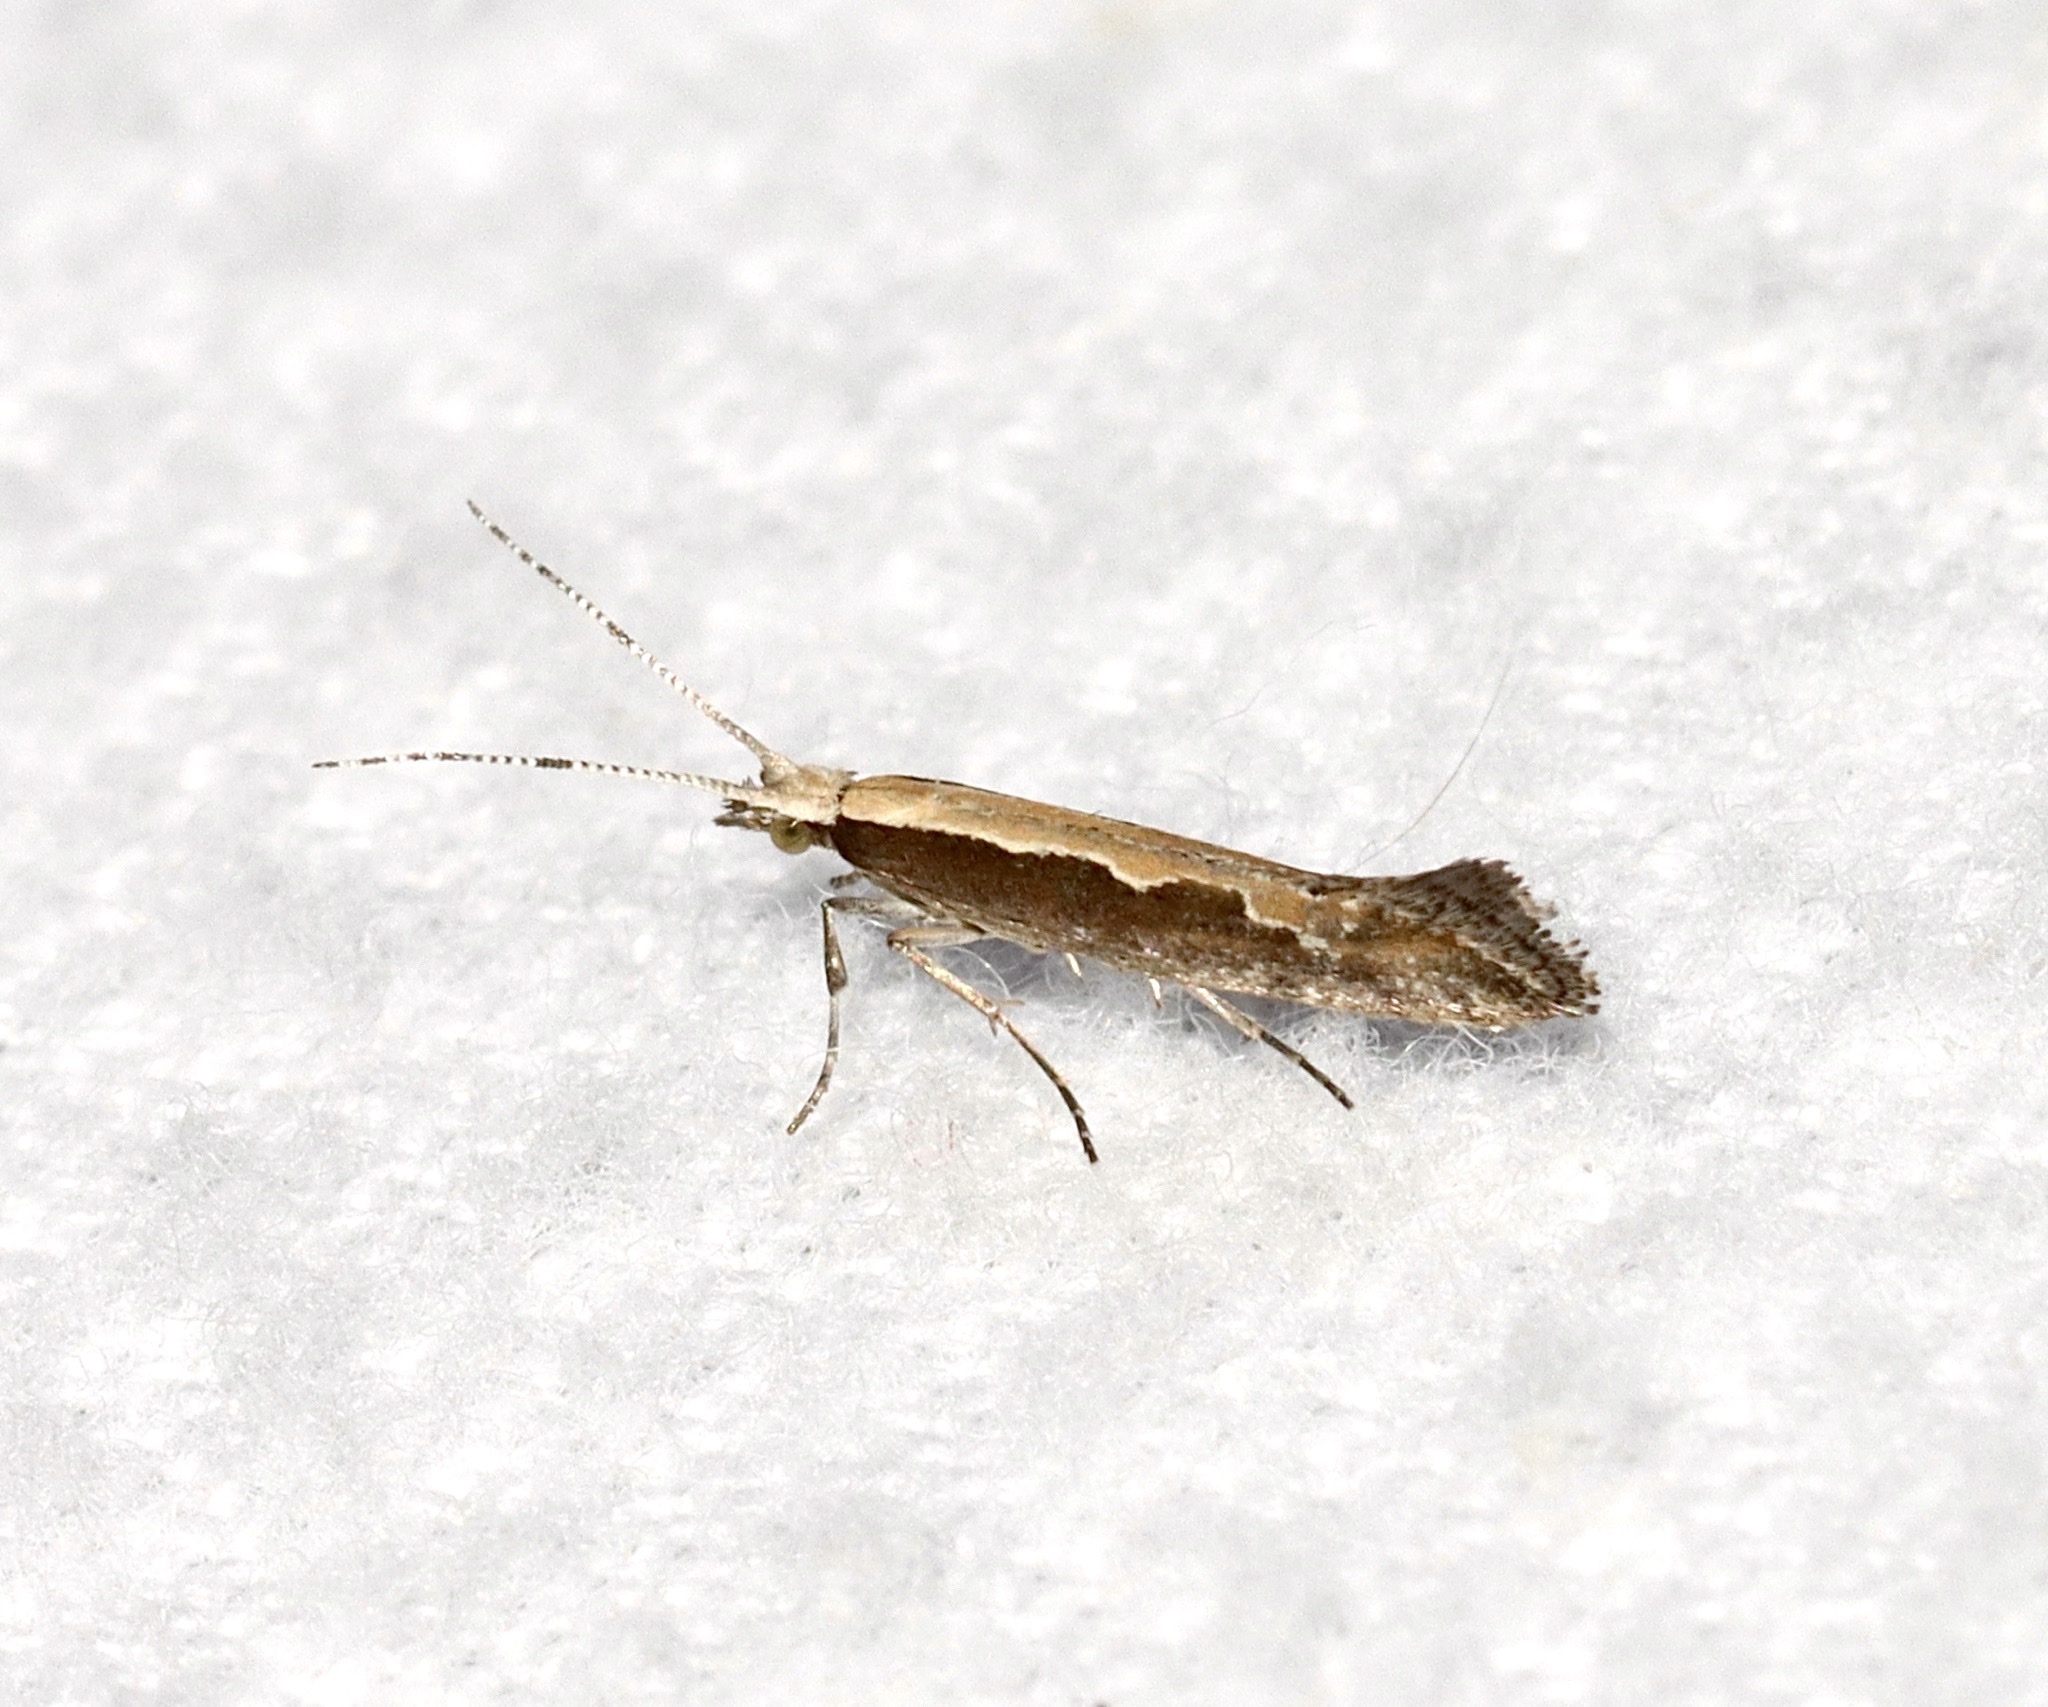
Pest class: diamondback_moth